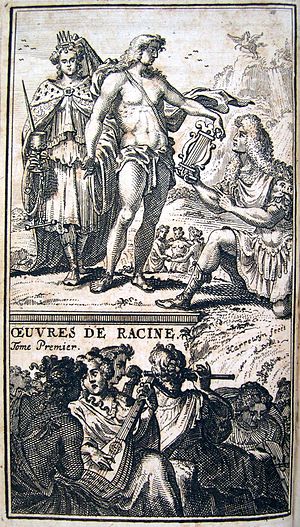
Jean Racine / Stykker
Œuvres de Racine
Jean Racine var en fransk dramatiker, og én af de "tre store dramatikere" i 1600-tallets Frankrig. Han var også en af de vigtigste litterære forfattere i den vestlige tradition. Racine var primært en tragiker, men han skrev også komedier.